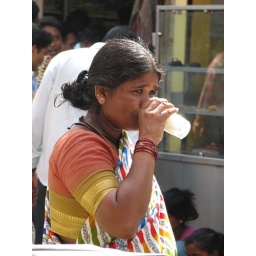
The lady may be working in the flower mart nearby, came for a glass of chhas to cool off!